Comparison of web browsers

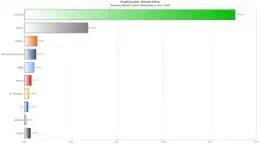
Usage share of web browsers November 2020

Browsers are compiled to run on certain operating systems, without emulation.